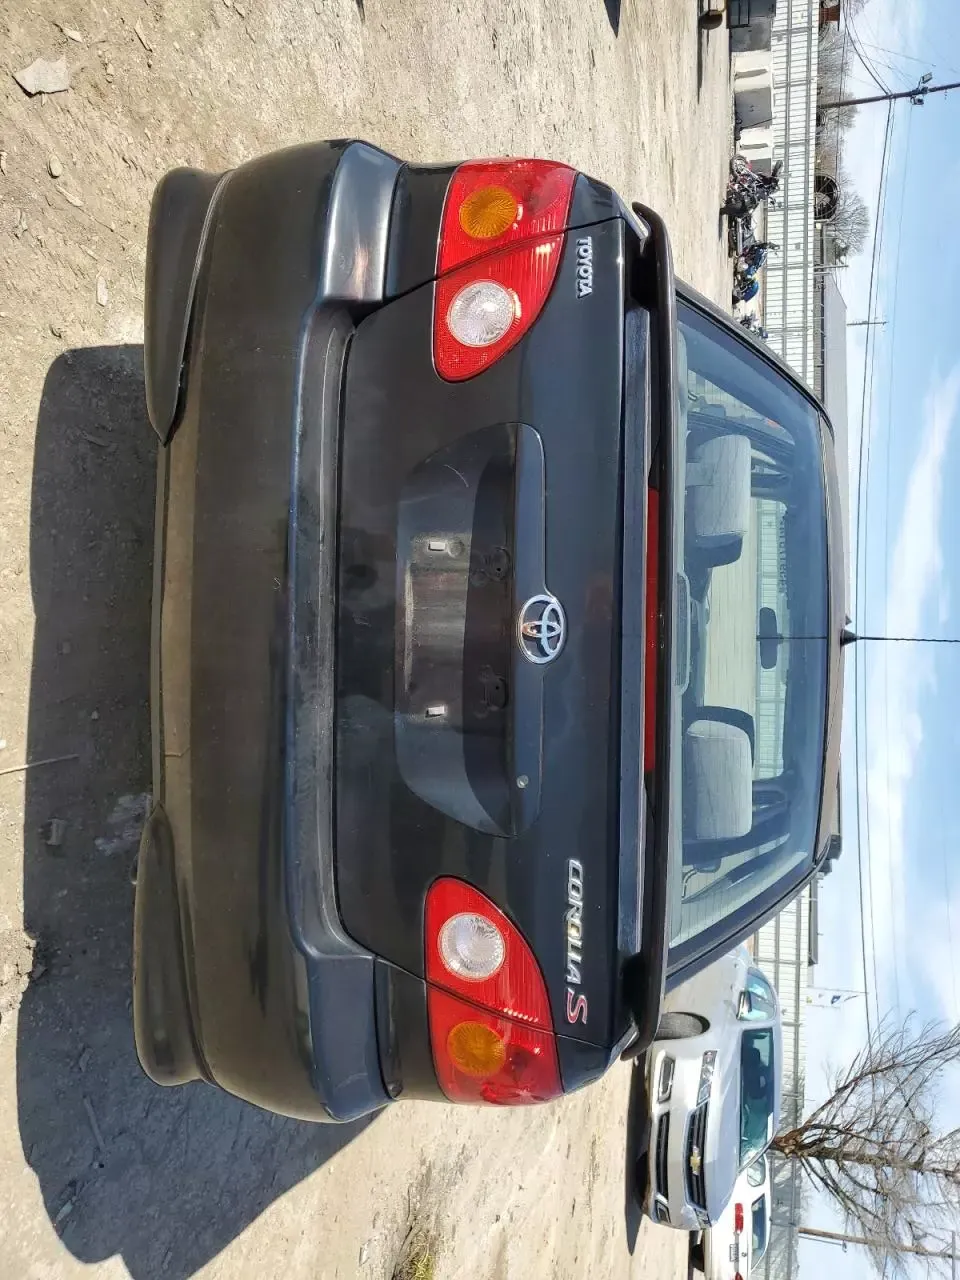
Aucun dommage détecté.
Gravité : aucun